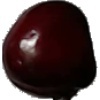
Label: cherry